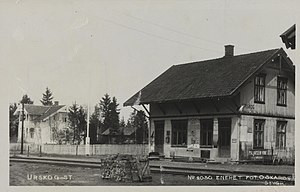
Aurskog Station
Aurskog Station var en jernbanestation på Urskog–Hølandsbanen, der lå ved byområdet Aurskog i Aurskog-Høland kommune i Norge.